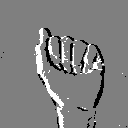
ASL letter: a